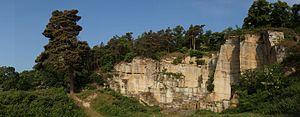
Kriemhildenstuhl, Panorama,carrière romaine au bain maison Dürk, Palatinat, l'Allemagne